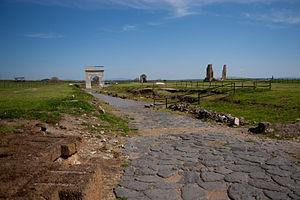
Vulci est une antique cité étrusque qui se trouve sur le territoire de Montalto di Castro, en province de Viterbe en Italie.